Mass Effect 3: Leviathan

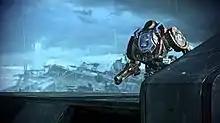
During the final act of the pack, the player must pilot a mech unit to travel to the bottom of an ocean.

"Mass Effect 3: Leviathan" is a downloadable content (DLC) pack for the 2012 action role-playing video game "Mass Effect 3". The player assumes the role of Commander Shepard, an elite human soldier who commands the "SSV Normandy" SR-2 starship. The DLC pack is set within the Milky Way galaxy in 2186, during the midst of a galaxy-wide invasion by a highly advanced machine race of synthetic-organic starships known as the Reapers, and prior to Shepard leading Earth's final stand. Shepard is directed by Admiral Hackett of the Systems Alliance to support the efforts of an Alliance researcher named Dr. Garret Bryson, who along with his daughter Dr. Ann Bryson have uncovered important new information about the mysterious history of the Reapers that could have a direct bearing on the war effort against the Reaper invasion.